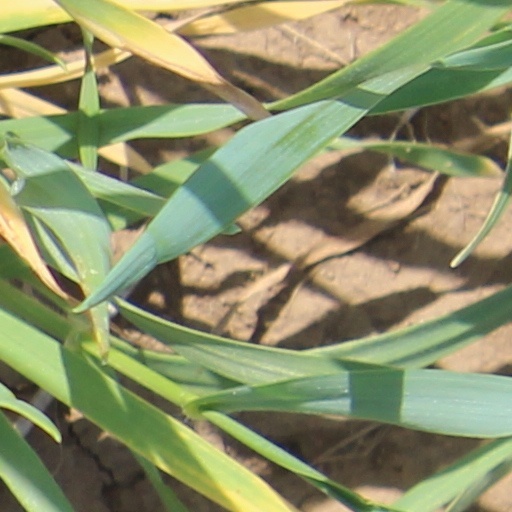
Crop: wheat